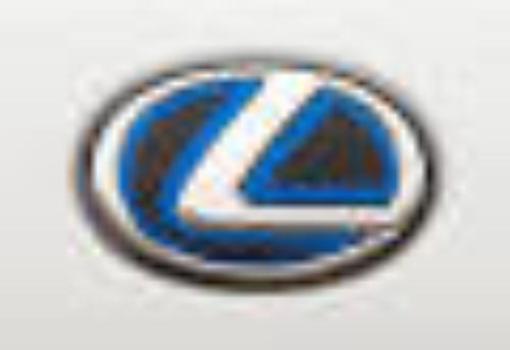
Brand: lexus-2
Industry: Transportation